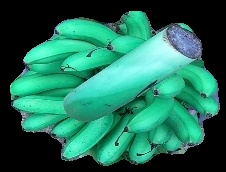
Variety: rasbale
Grade: grade1